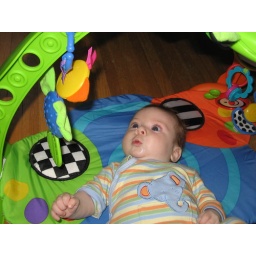
The bird is the new favorite toy. It has a mirror in its belly.